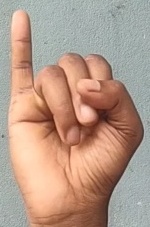
ASL sign: I